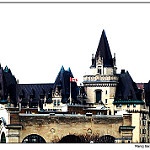
Scene: Outdoor